Pfaff Motorsports

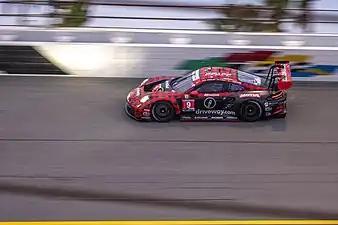
Pfaff Motorsport's Porsche 992 GT3 R at Daytona International Speedway

Pfaff Motorsports relationship with Porsche includes the use of factory drivers at international level in IMSA competition.